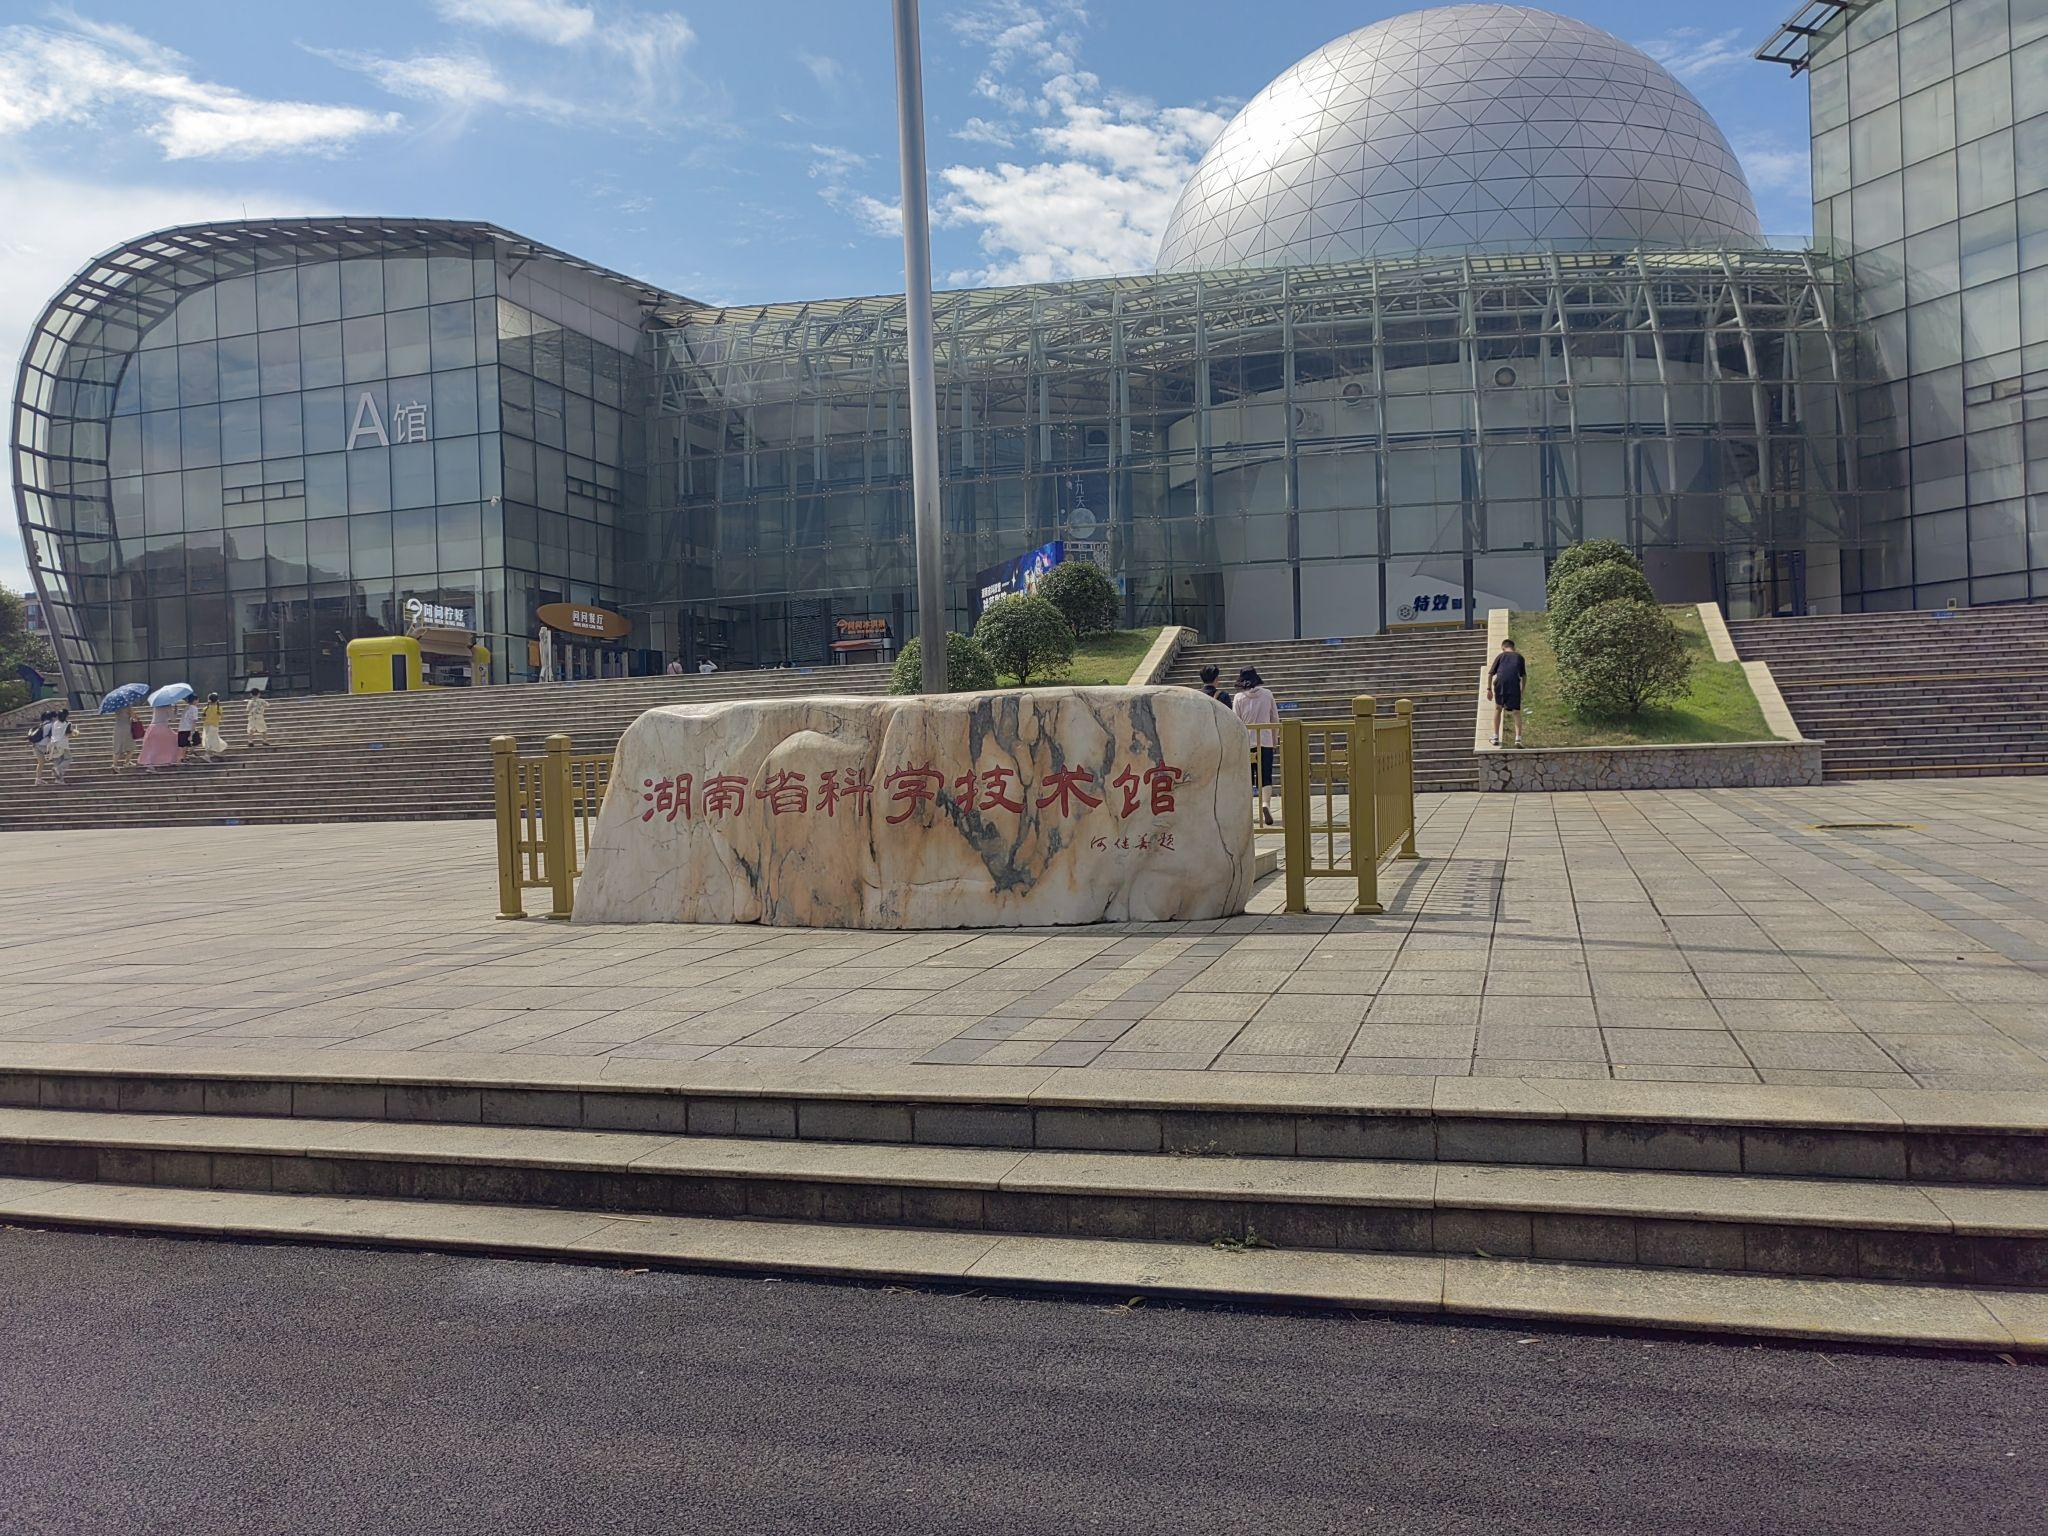
地标名称：湖南省科学技术馆
所在城市：长沙市·天心区